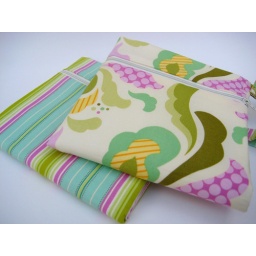
zipper wet bags in spring lounge stripe and groovy